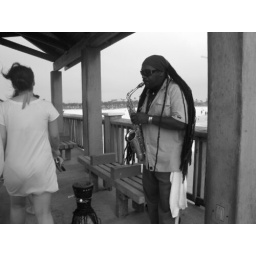
clear water in FL